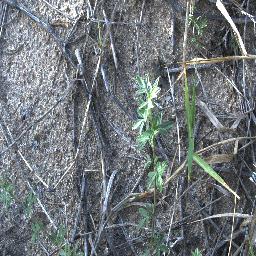
Label: negative